World Jewish Congress

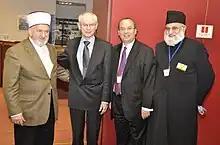
Bosnia's Grand Mufti Mustafa Ceric, European Council President Herman Van Rompuy, WJC Vice-president Rabbi Marc Schneier, and British Imam Abdujalil Sajid in Brussels, December 2010

The mission statement of the World Jewish Congress says that the organization seeks "to enhance solidarity among Jewish communities throughout the world and, recognizing the centrality of the State of Israel to contemporary Jewish identity, to strengthen the bonds of Jewish communities and Jews in the Diaspora with Israel".